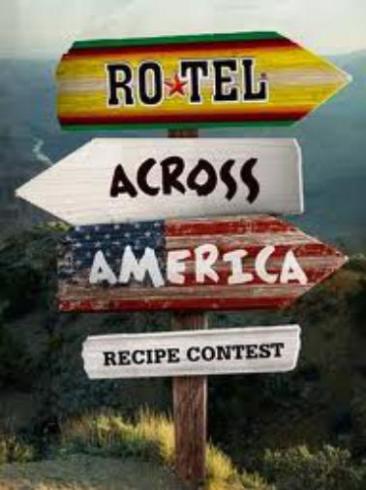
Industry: Food